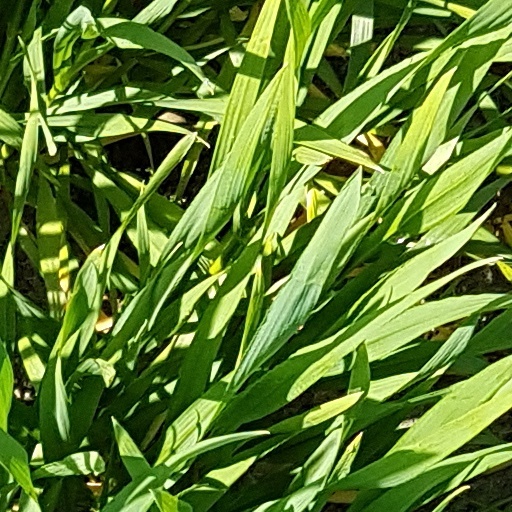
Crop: wheat